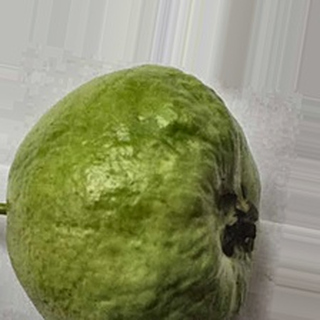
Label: healthy_guava